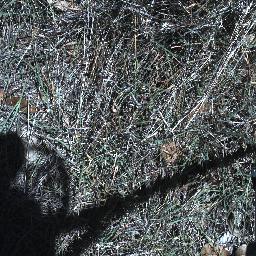
Label: negative